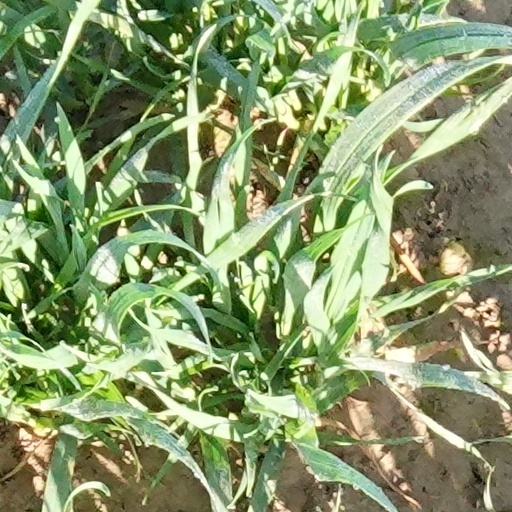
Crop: wheat